Scottish Rite Cathedral (Omaha, Nebraska)

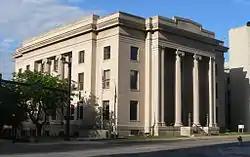
Scottish Rite Cathedral, seen from the northeast; the north facade faces Douglas Street

The Scottish Rite Cathedral is a Masonic building in Omaha in the state of Nebraska in the Midwestern United States. Begun in 1912 and opened in 1914, it remains in use by the Scottish Rite.